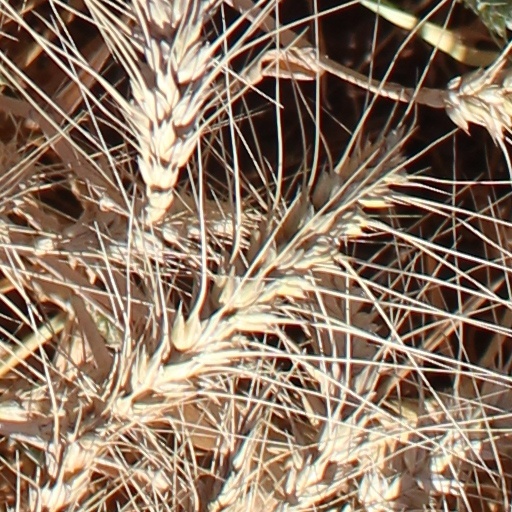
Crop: wheat